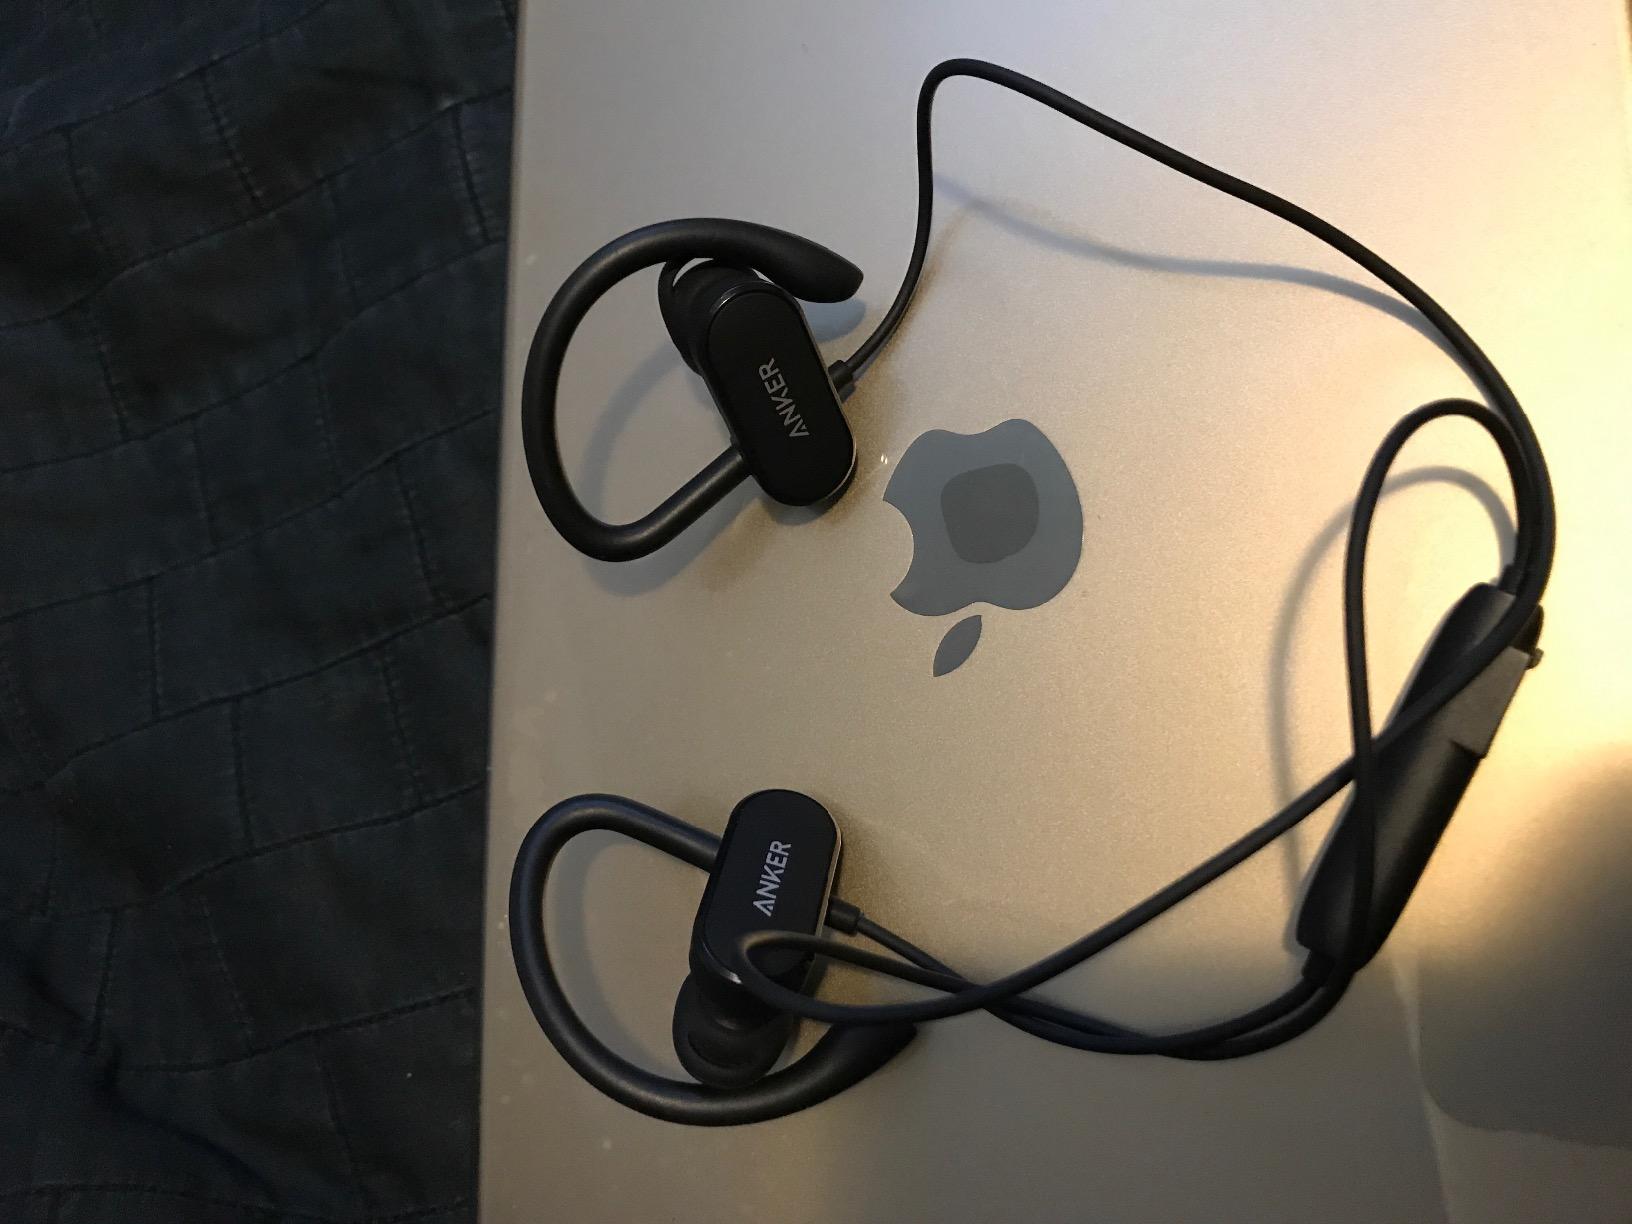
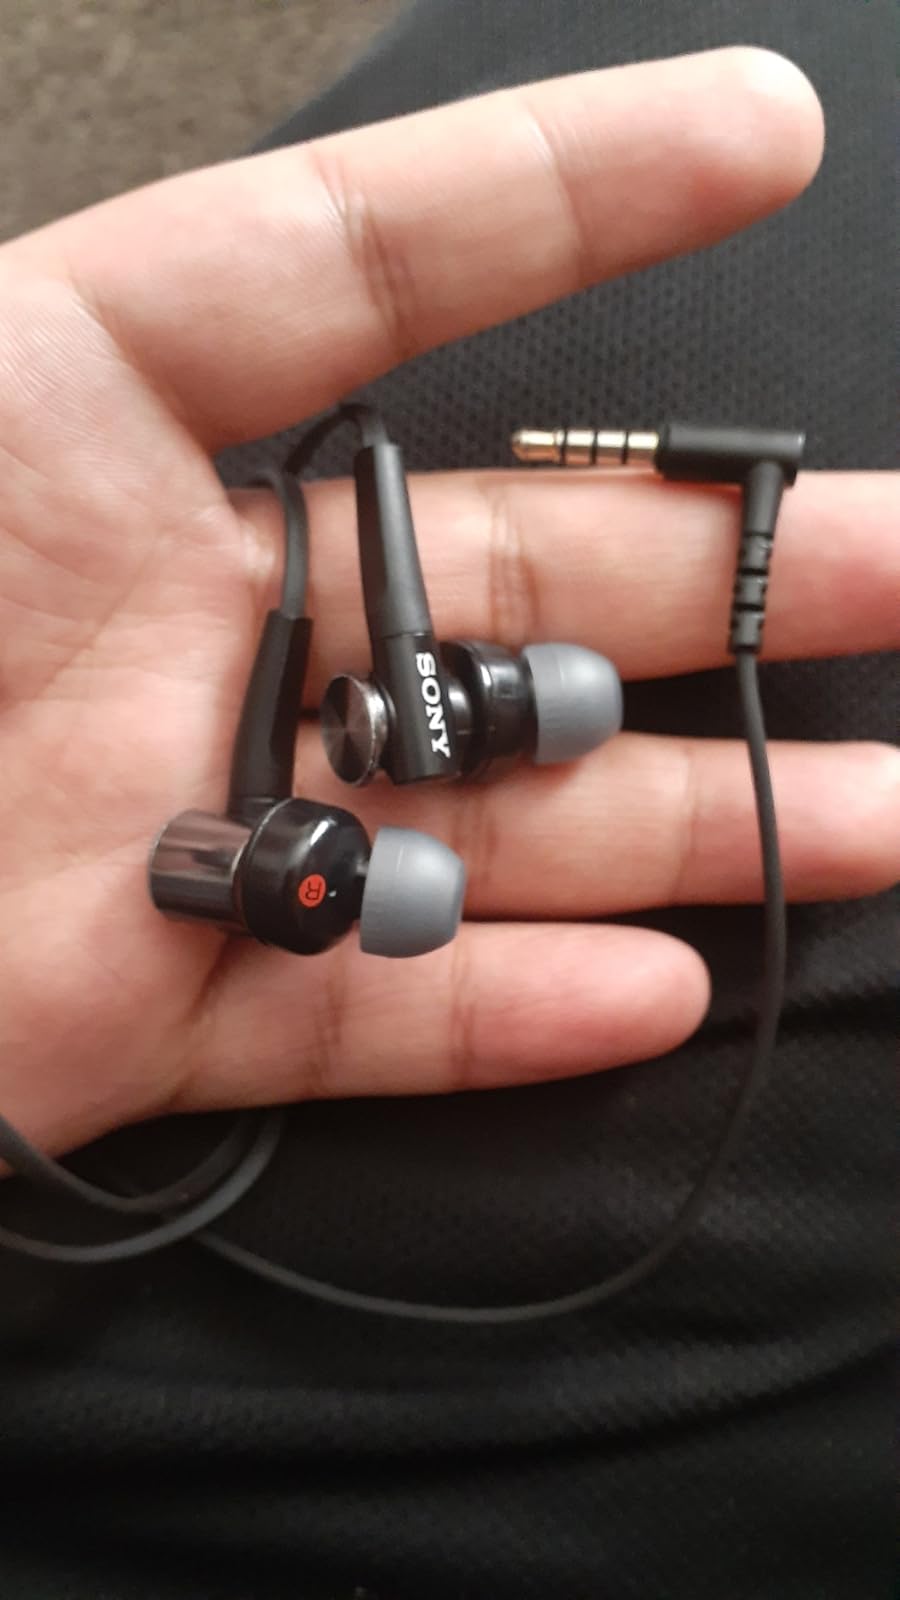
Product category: headphones
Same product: no